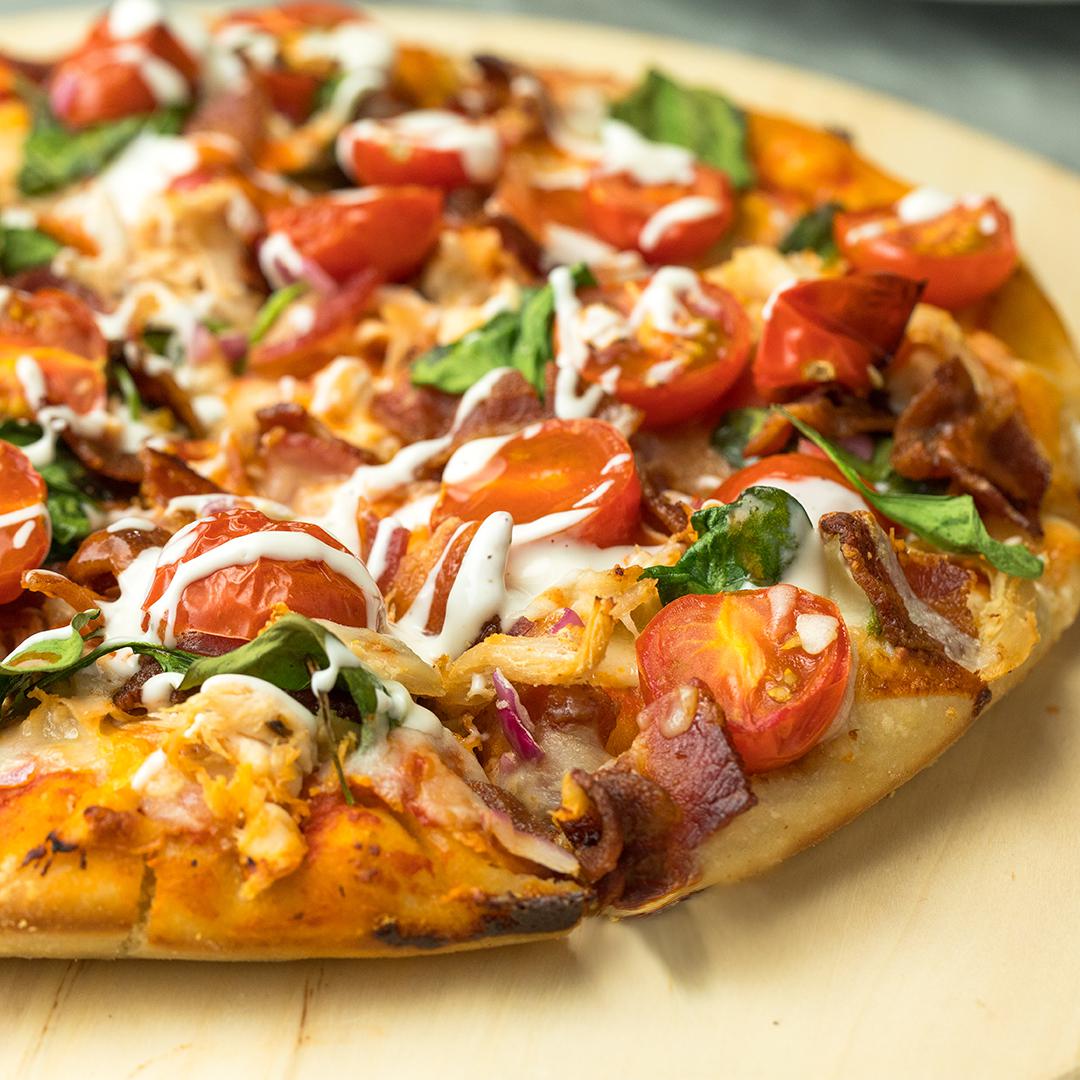
Dish: pizza